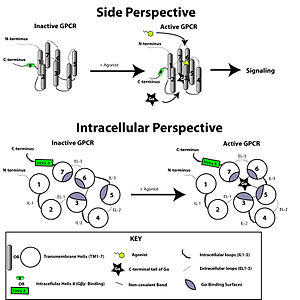
G-protein-koblede receptorer
Tegning der viser hvordan binding af en ligand medfører ændringer i konformationen af GPCR, set både udefra og indefra
GPCR er beskrevet som den mest livsnødvendige gruppe proteiner. Forkortelsen står for G-protein–coupled receptor, på dansk G-protein-koblede receptorer. Disse receptorer er prominente medlemmer af en familie af membramproteiner kaldet 7TM - et kort navn for 7 transmembrane receptorer. Dette navn kommer af, at receptormolekylet slynger sig som en slange syv gange gennem cellemembranen.